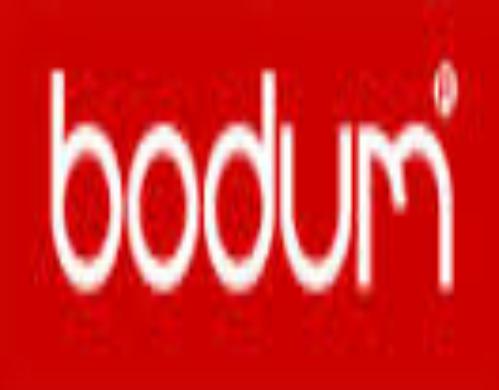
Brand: BODUM
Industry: Necessities